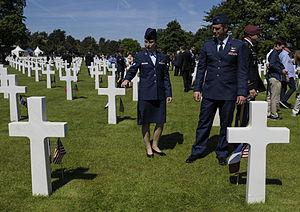
Plusieurs commémorations sont organisées le 6 juin 2014 à l'occasion du 70ᵉ anniversaire du débarquement de Normandie, dit Jour J, qui marque le début de la libération de la France lors de la Seconde Guerre mondiale.